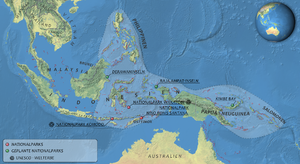
Koraltrekanten
Kort over koraltrekanten.
Koraltrekanten er et geografisk område rigt på koralarter i havet omkring og mellem Indonesien, Malaysia, Papua Ny Guinea, Filippinerne, Salomonøerne og Østtimor.